Thunderbird (mythology)

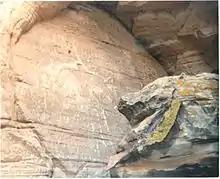
Thunderbirds carved in sandstone wall at Twin Bluff, Juneau County, Wisconsin, by prehistoric artist(s)

The thunderbird motif is also seen in Siouan-speaking peoples, which include tribes traditionally occupying areas around the Great Lakes.